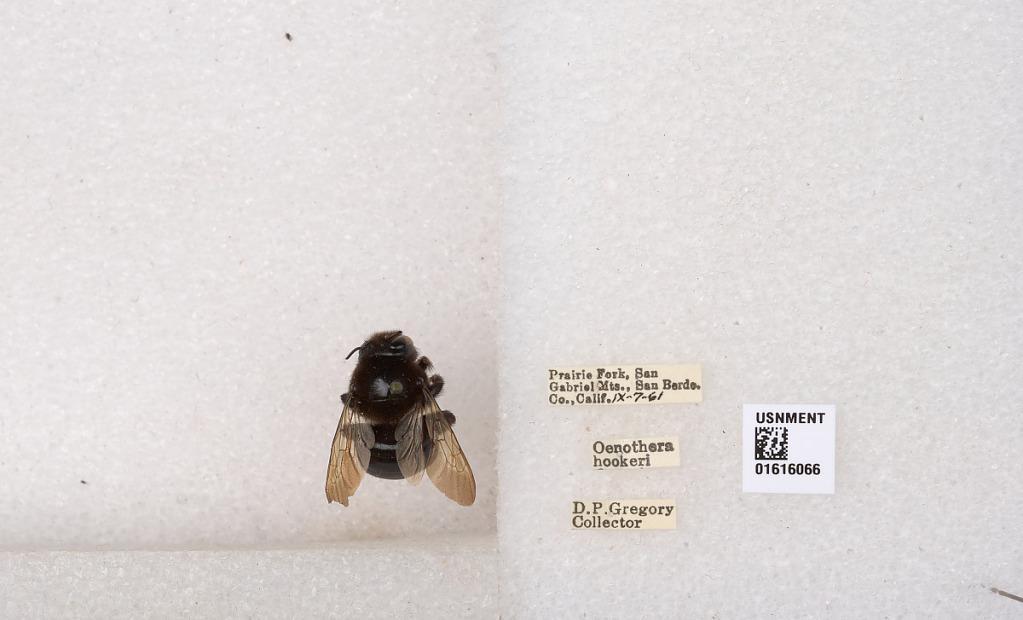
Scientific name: Xylocopa (Notoxylocopa) tabaniformis orpifex Smith
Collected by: D. Gregory
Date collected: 1961-9-7
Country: United States
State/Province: California
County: San Bernardino
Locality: Prairie Fork, San Gabriel Mountains.
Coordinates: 34.3167, -117.633